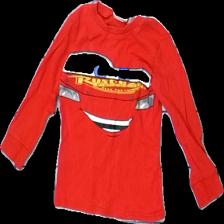
View: front
Type: Top
Category: Children
Brand: Not in the list
Colors: Red
Material: 84% Cotton 16% Nylon
Pattern: Other
Cut: Regular, C-collar
Holes: Minor
Damage: hole
Damage location: top right
Damage 2: damaged print
Damage 2 location: top center
Damage 3: damaged seams
Damage 3 location: bottom center
Price range: <50
Recommended usage: Export
Description: red top with print